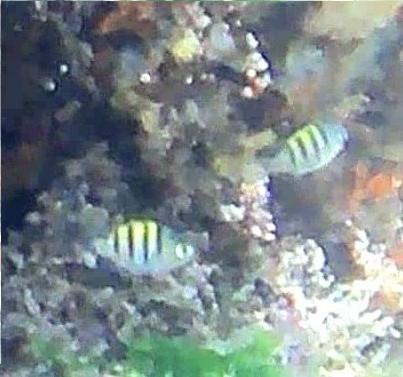
fish (species not among the labelled classes)